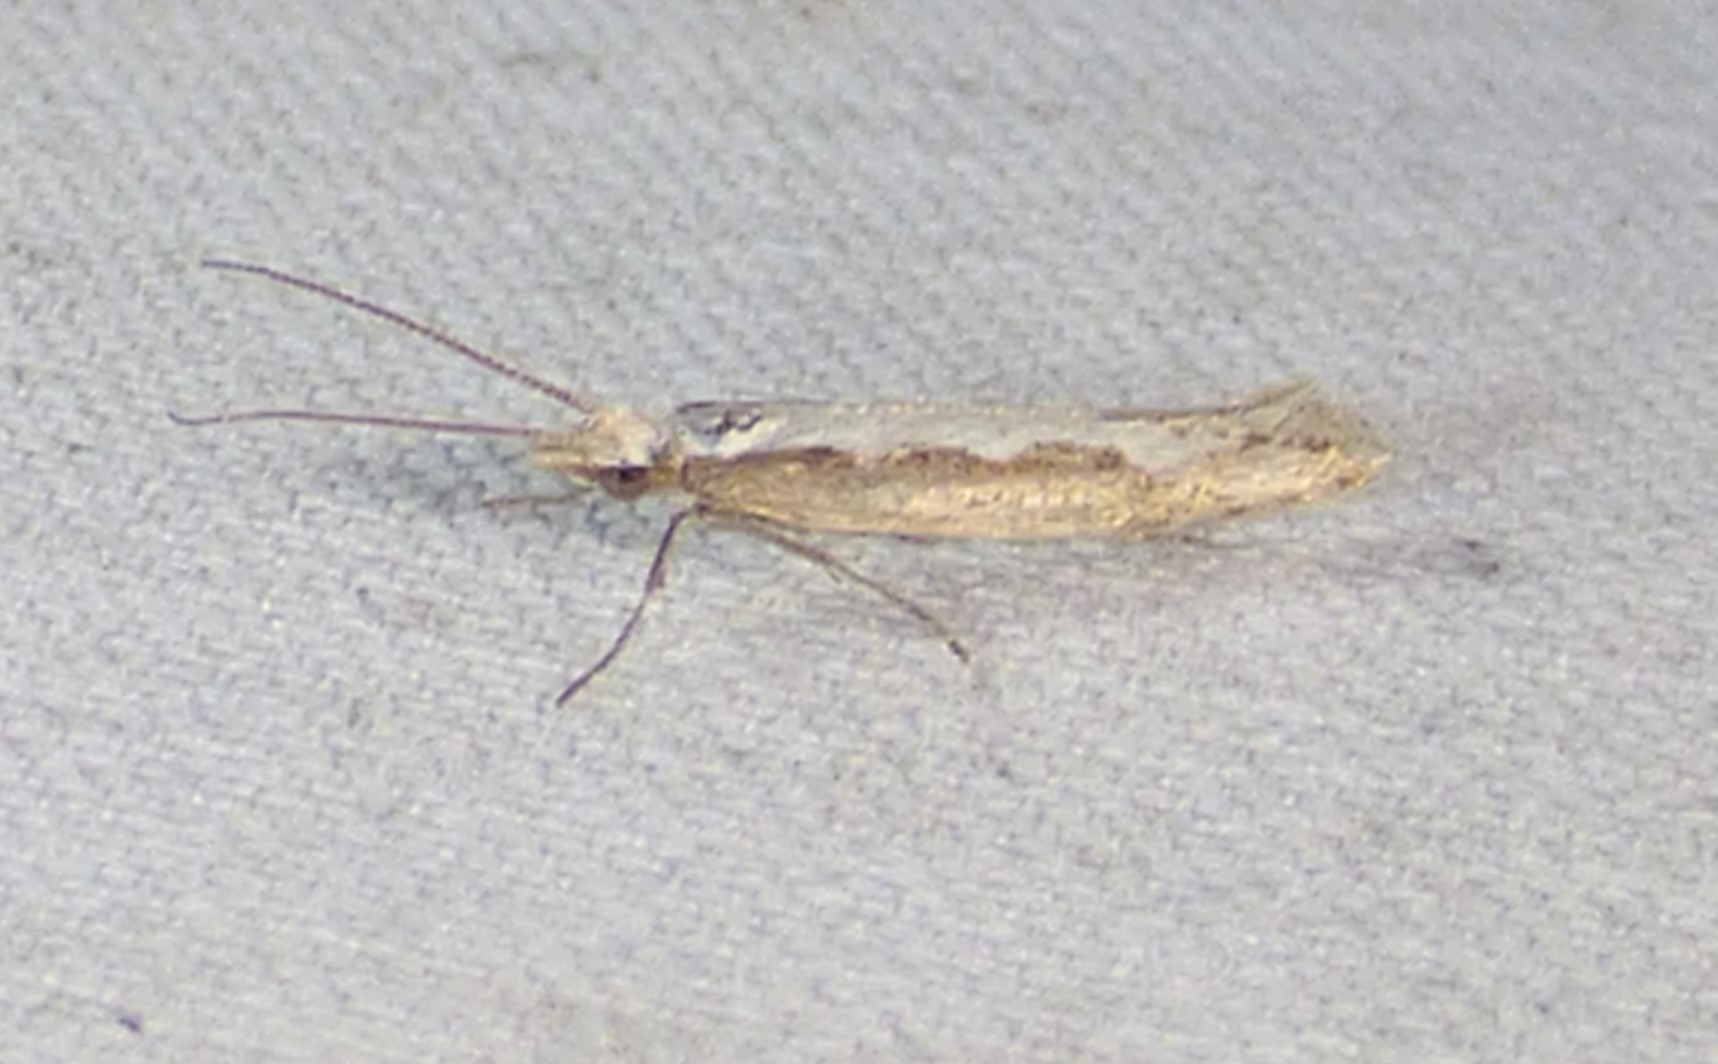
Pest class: diamondback_moth